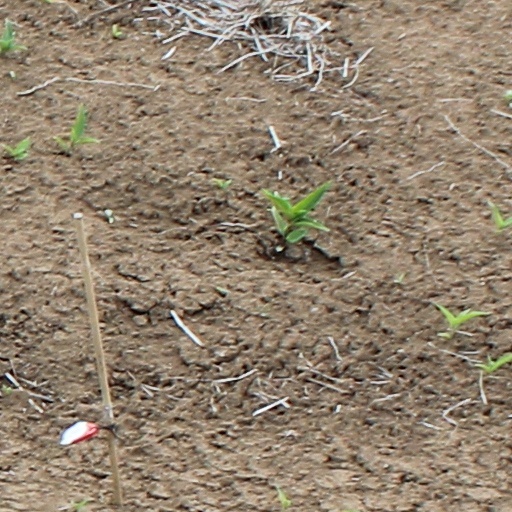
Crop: wheat